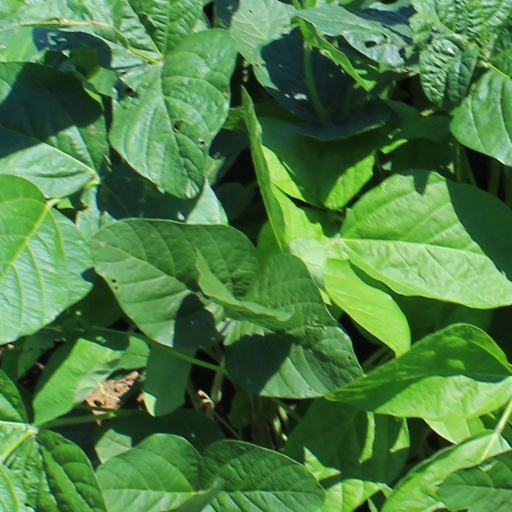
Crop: soybean